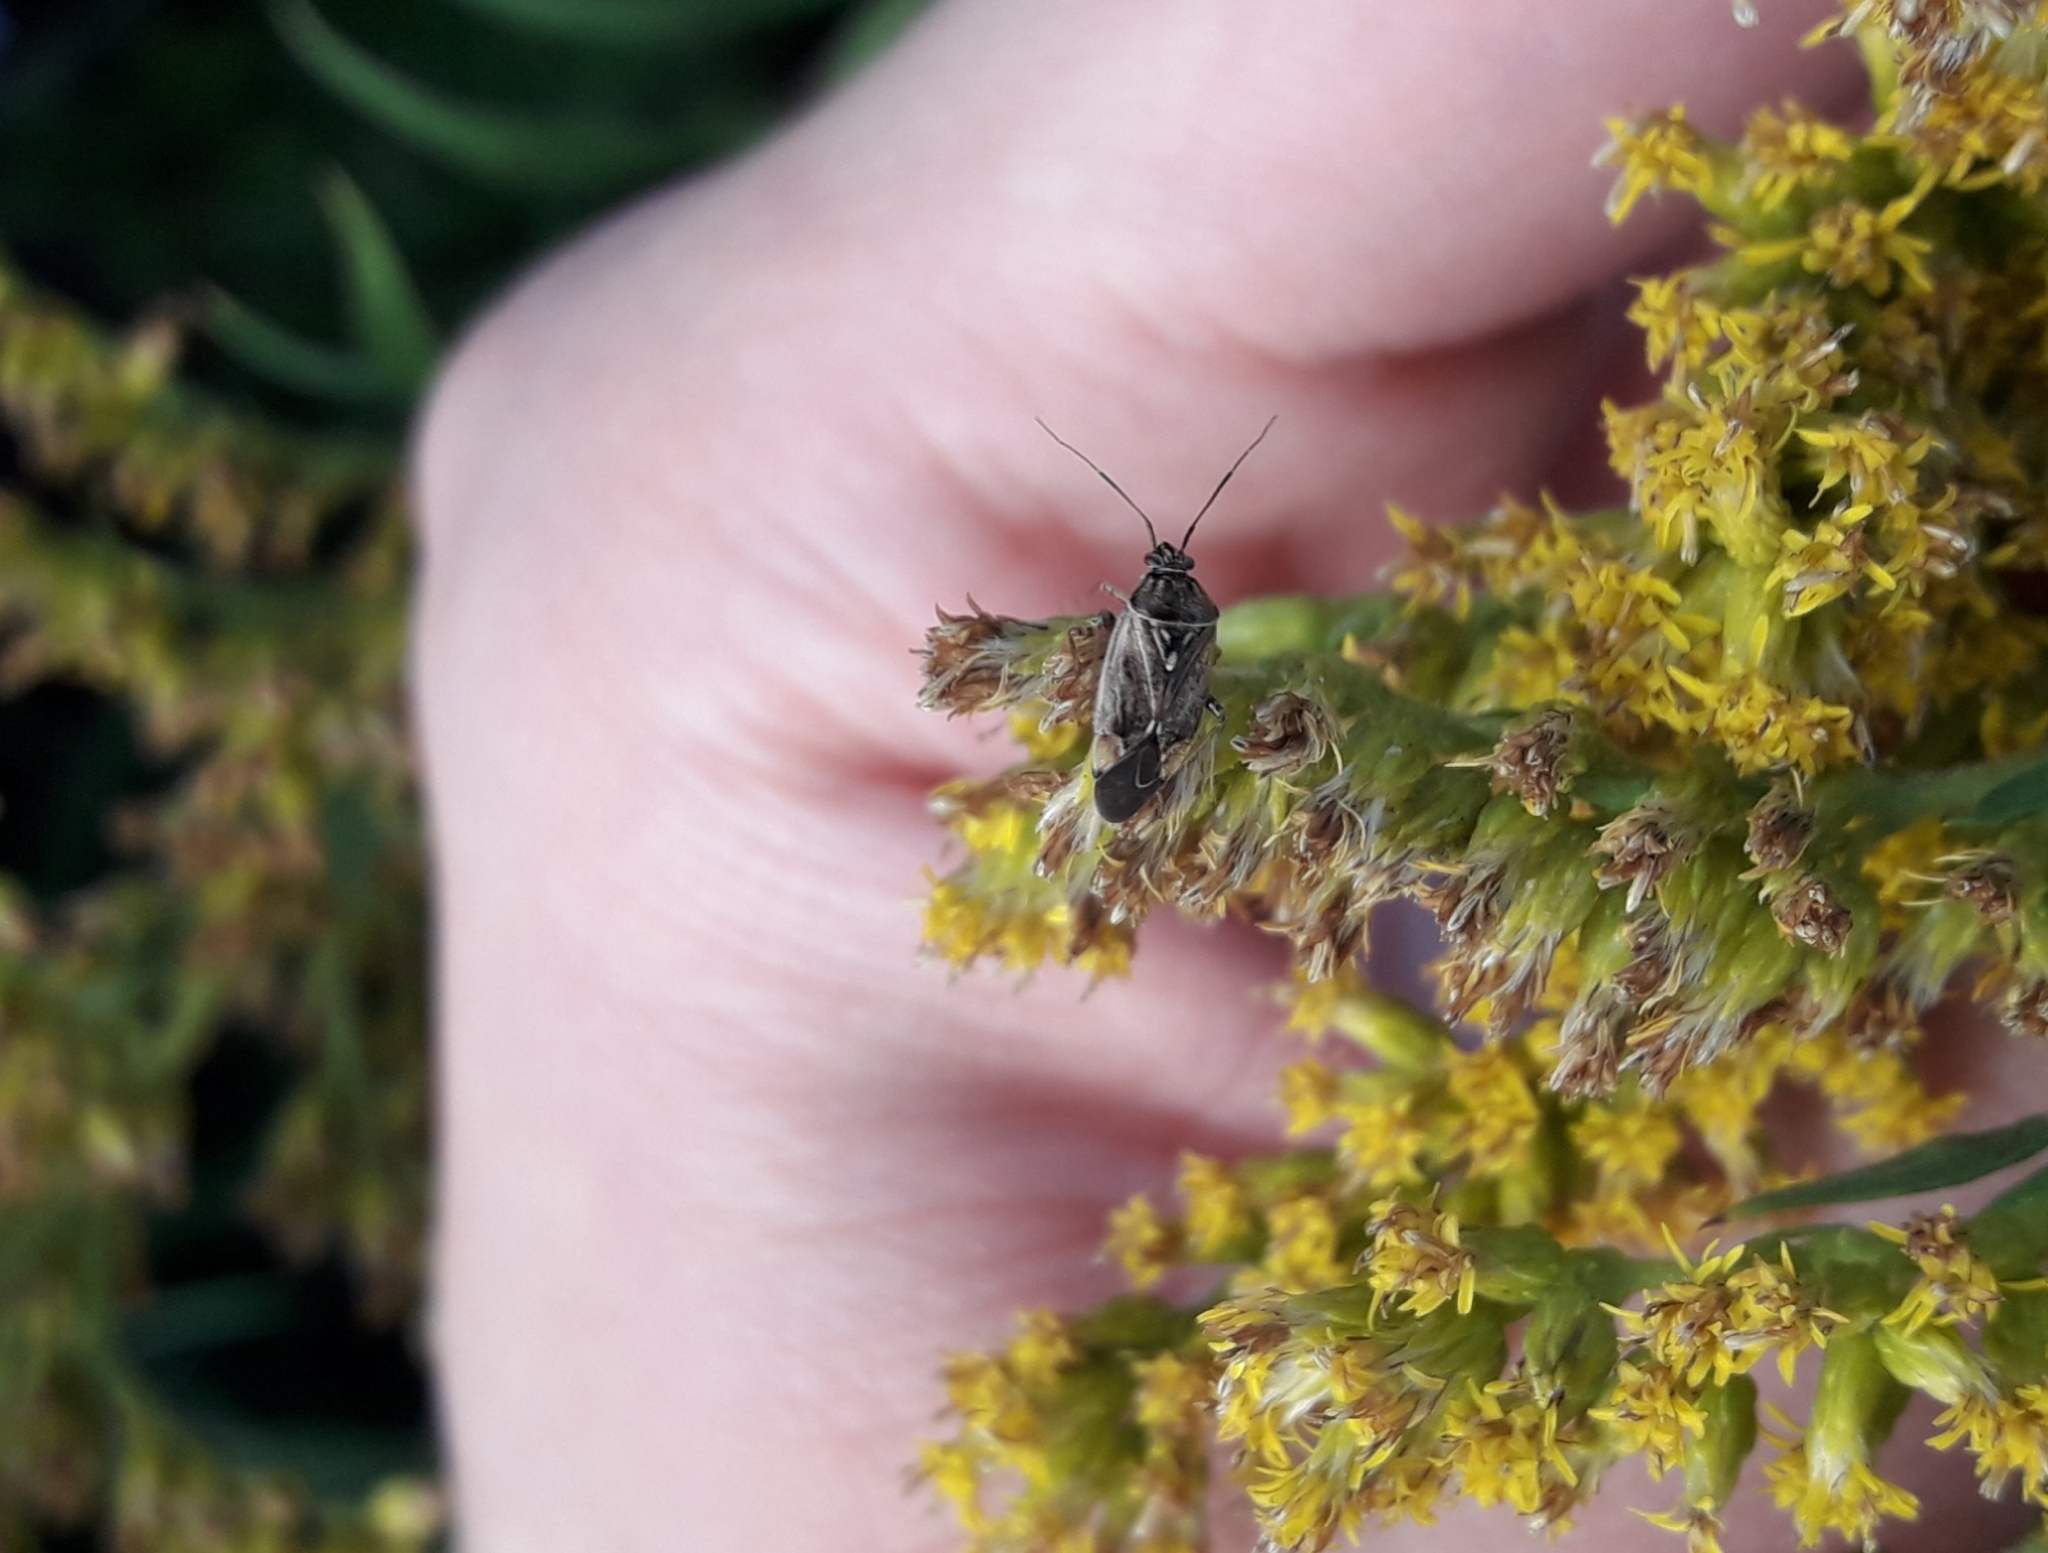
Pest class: lygus_bug